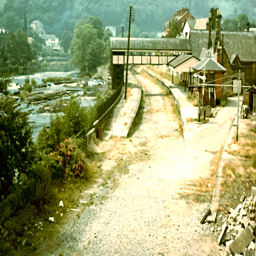
the railway - closed by person